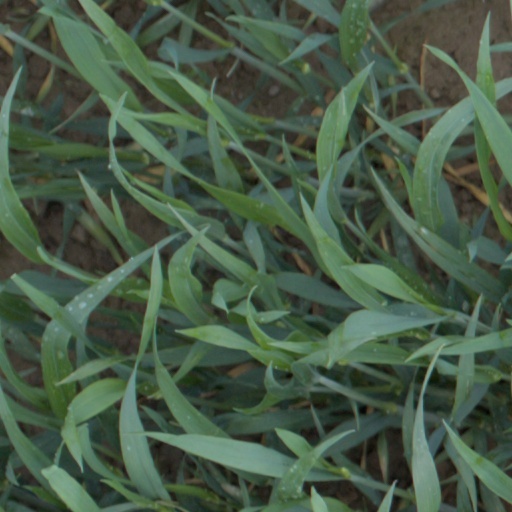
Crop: wheat